Cesar Chavez (film)

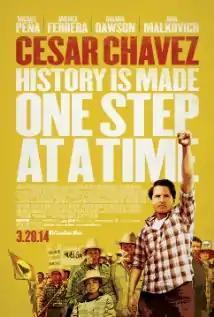
Film poster

Cesar Chavez is a 2014 biographical film produced and directed by Diego Luna about the life of American labor leader Cesar Chavez, who cofounded the United Farm Workers. The film stars Michael Peña as Chavez. John Malkovich co-stars as the owner of a large industrial grape farm who leads the opposition to Chavez's organizing efforts. It premiered in the Berlinale Special Galas section of the 64th Berlin International Film Festival.